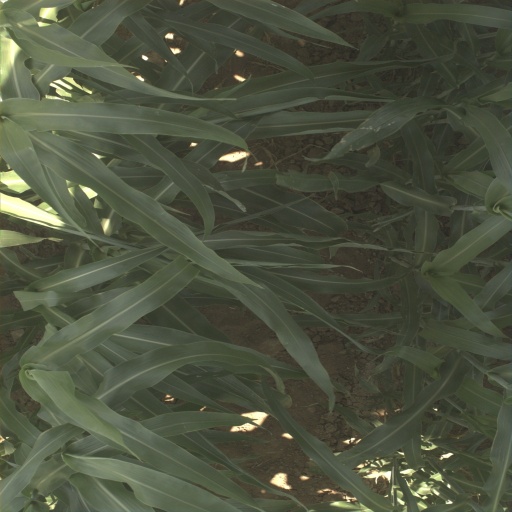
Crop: sorghum